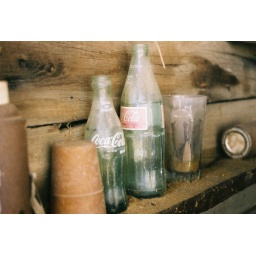
old, old coke bottles resting on a shelf in a wooden garage in Bibb County.